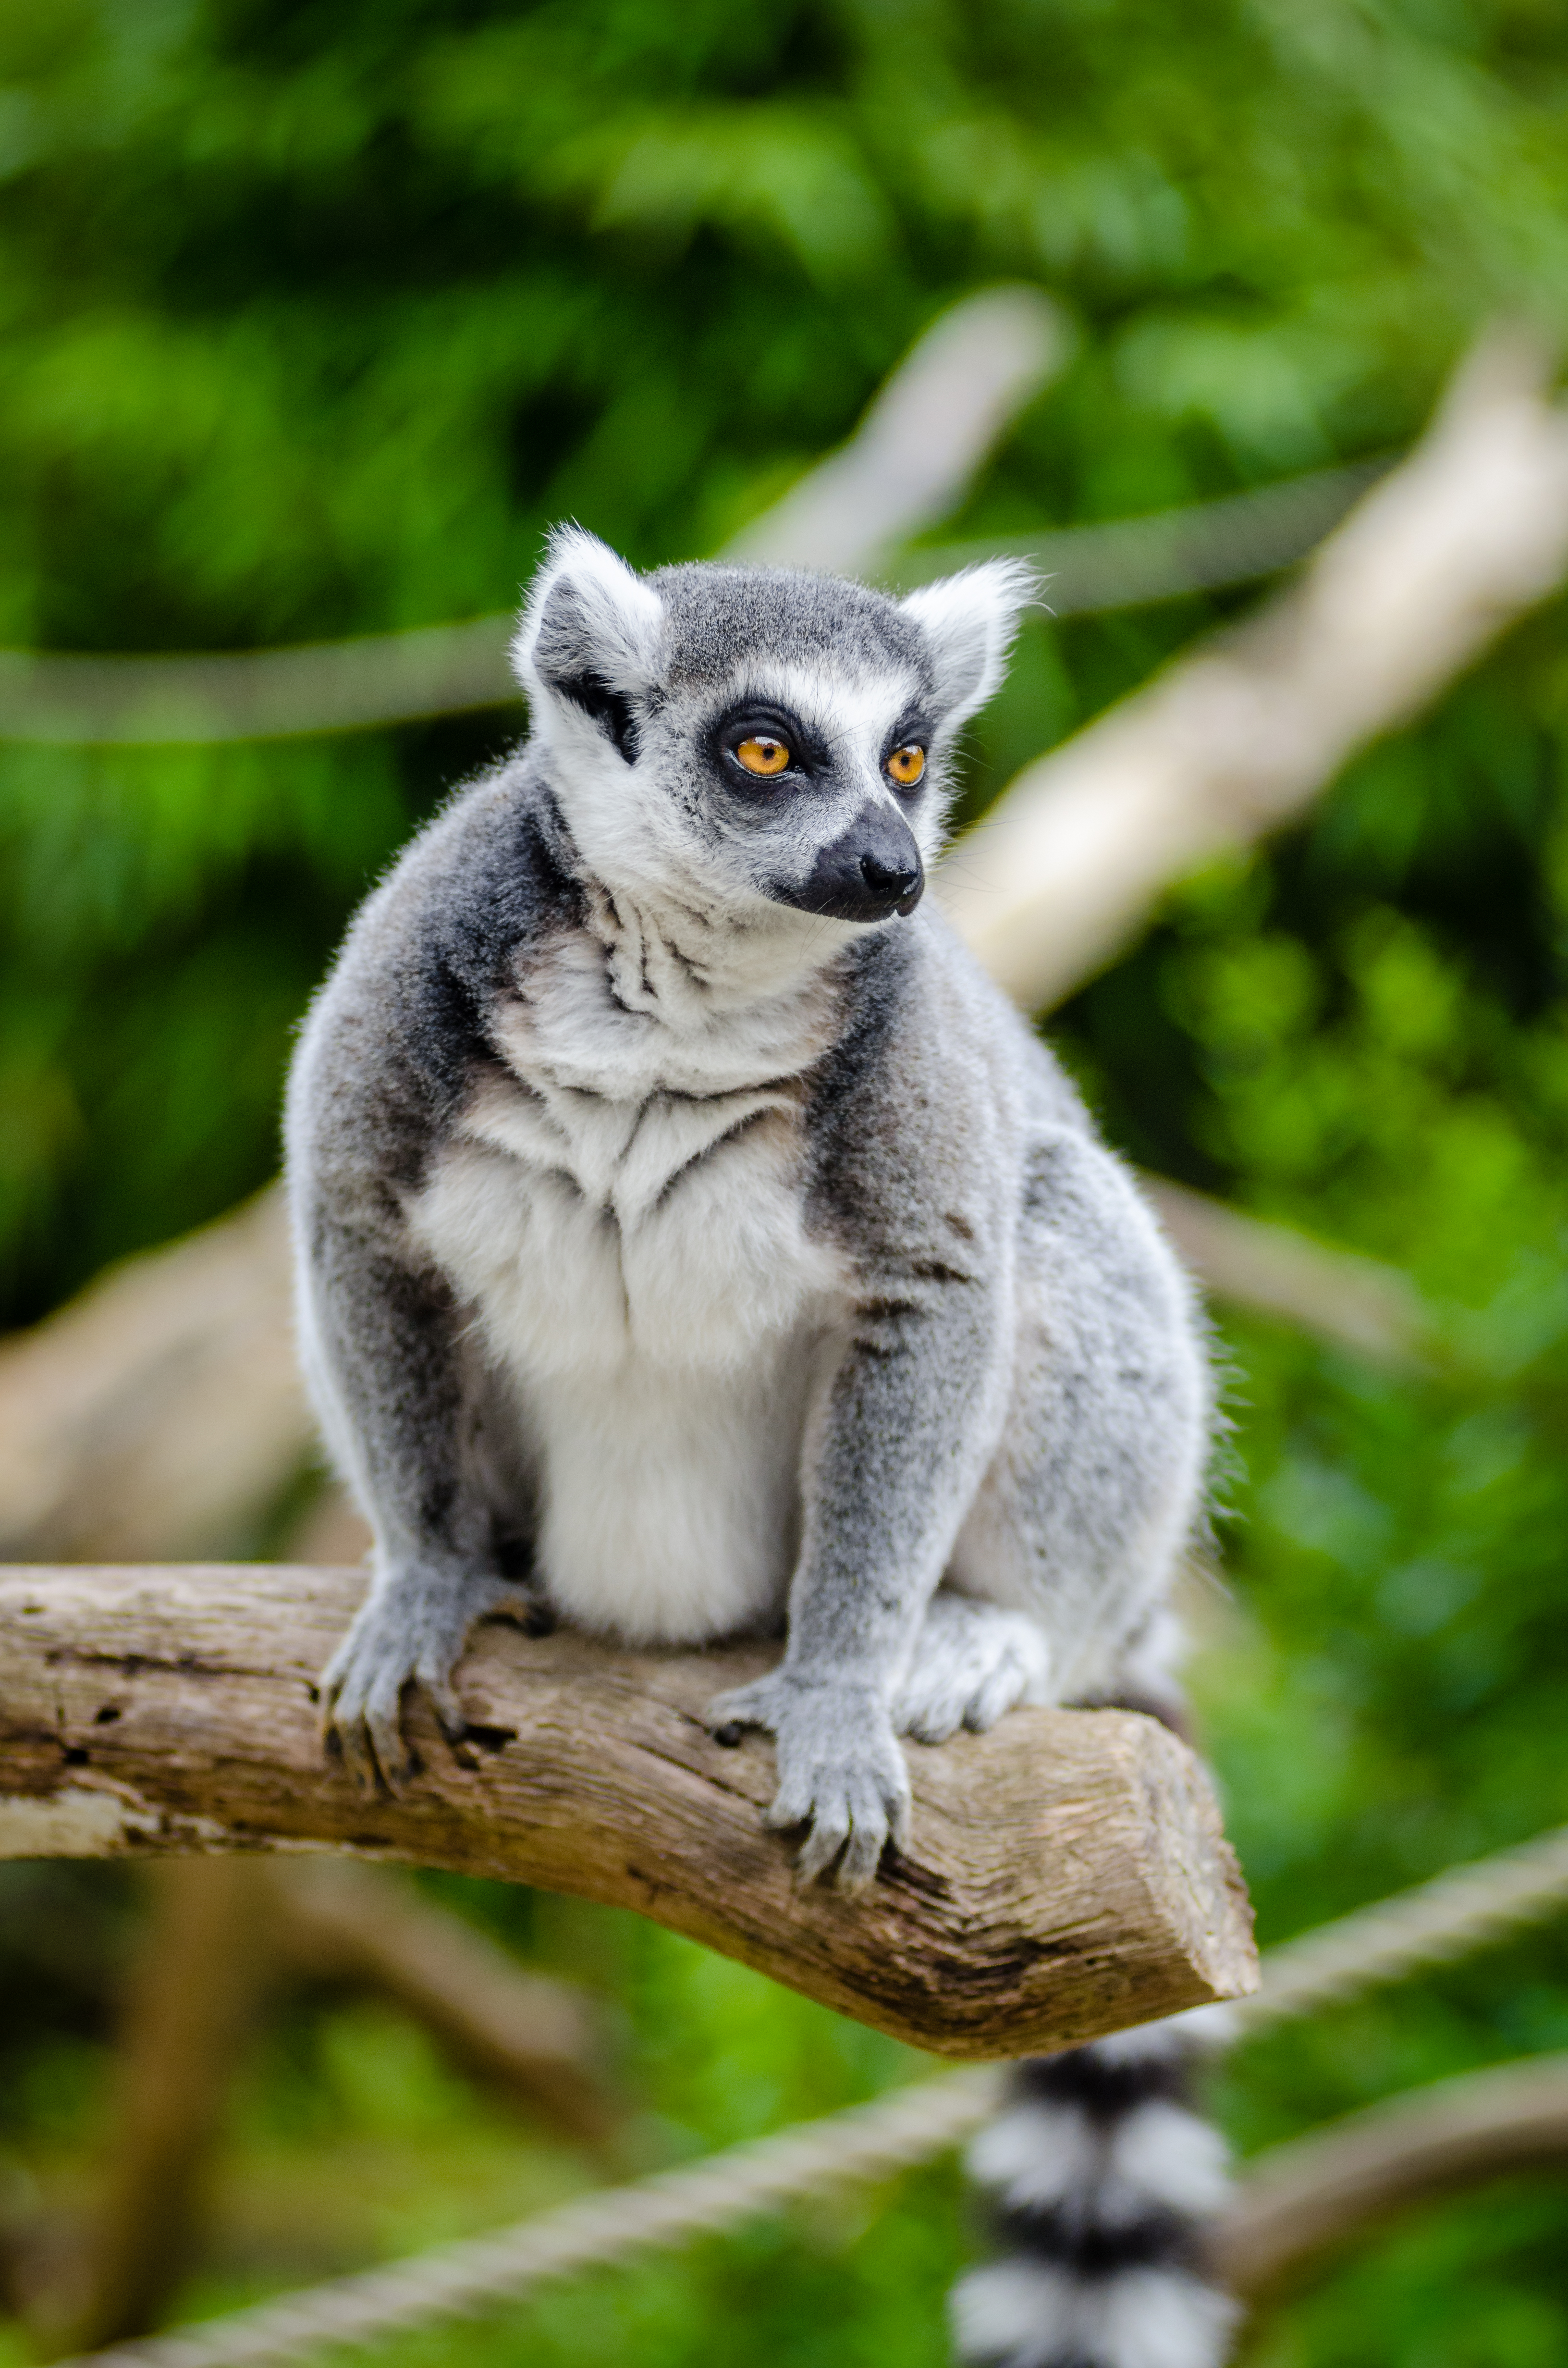
nature, animal, wildlife, zoo, mammal, fauna, primate, squirrel monkey, madagascar, vertebrate, lemur